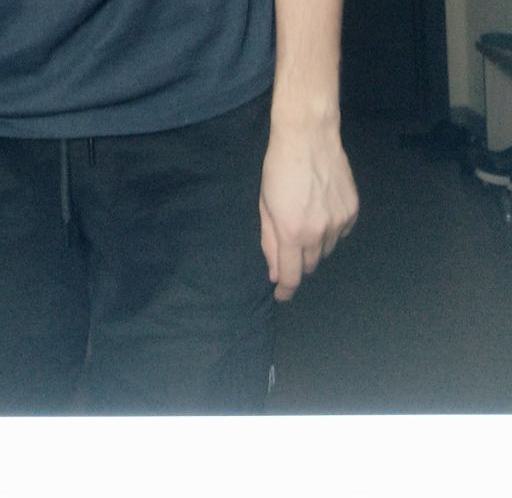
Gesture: no_gesture